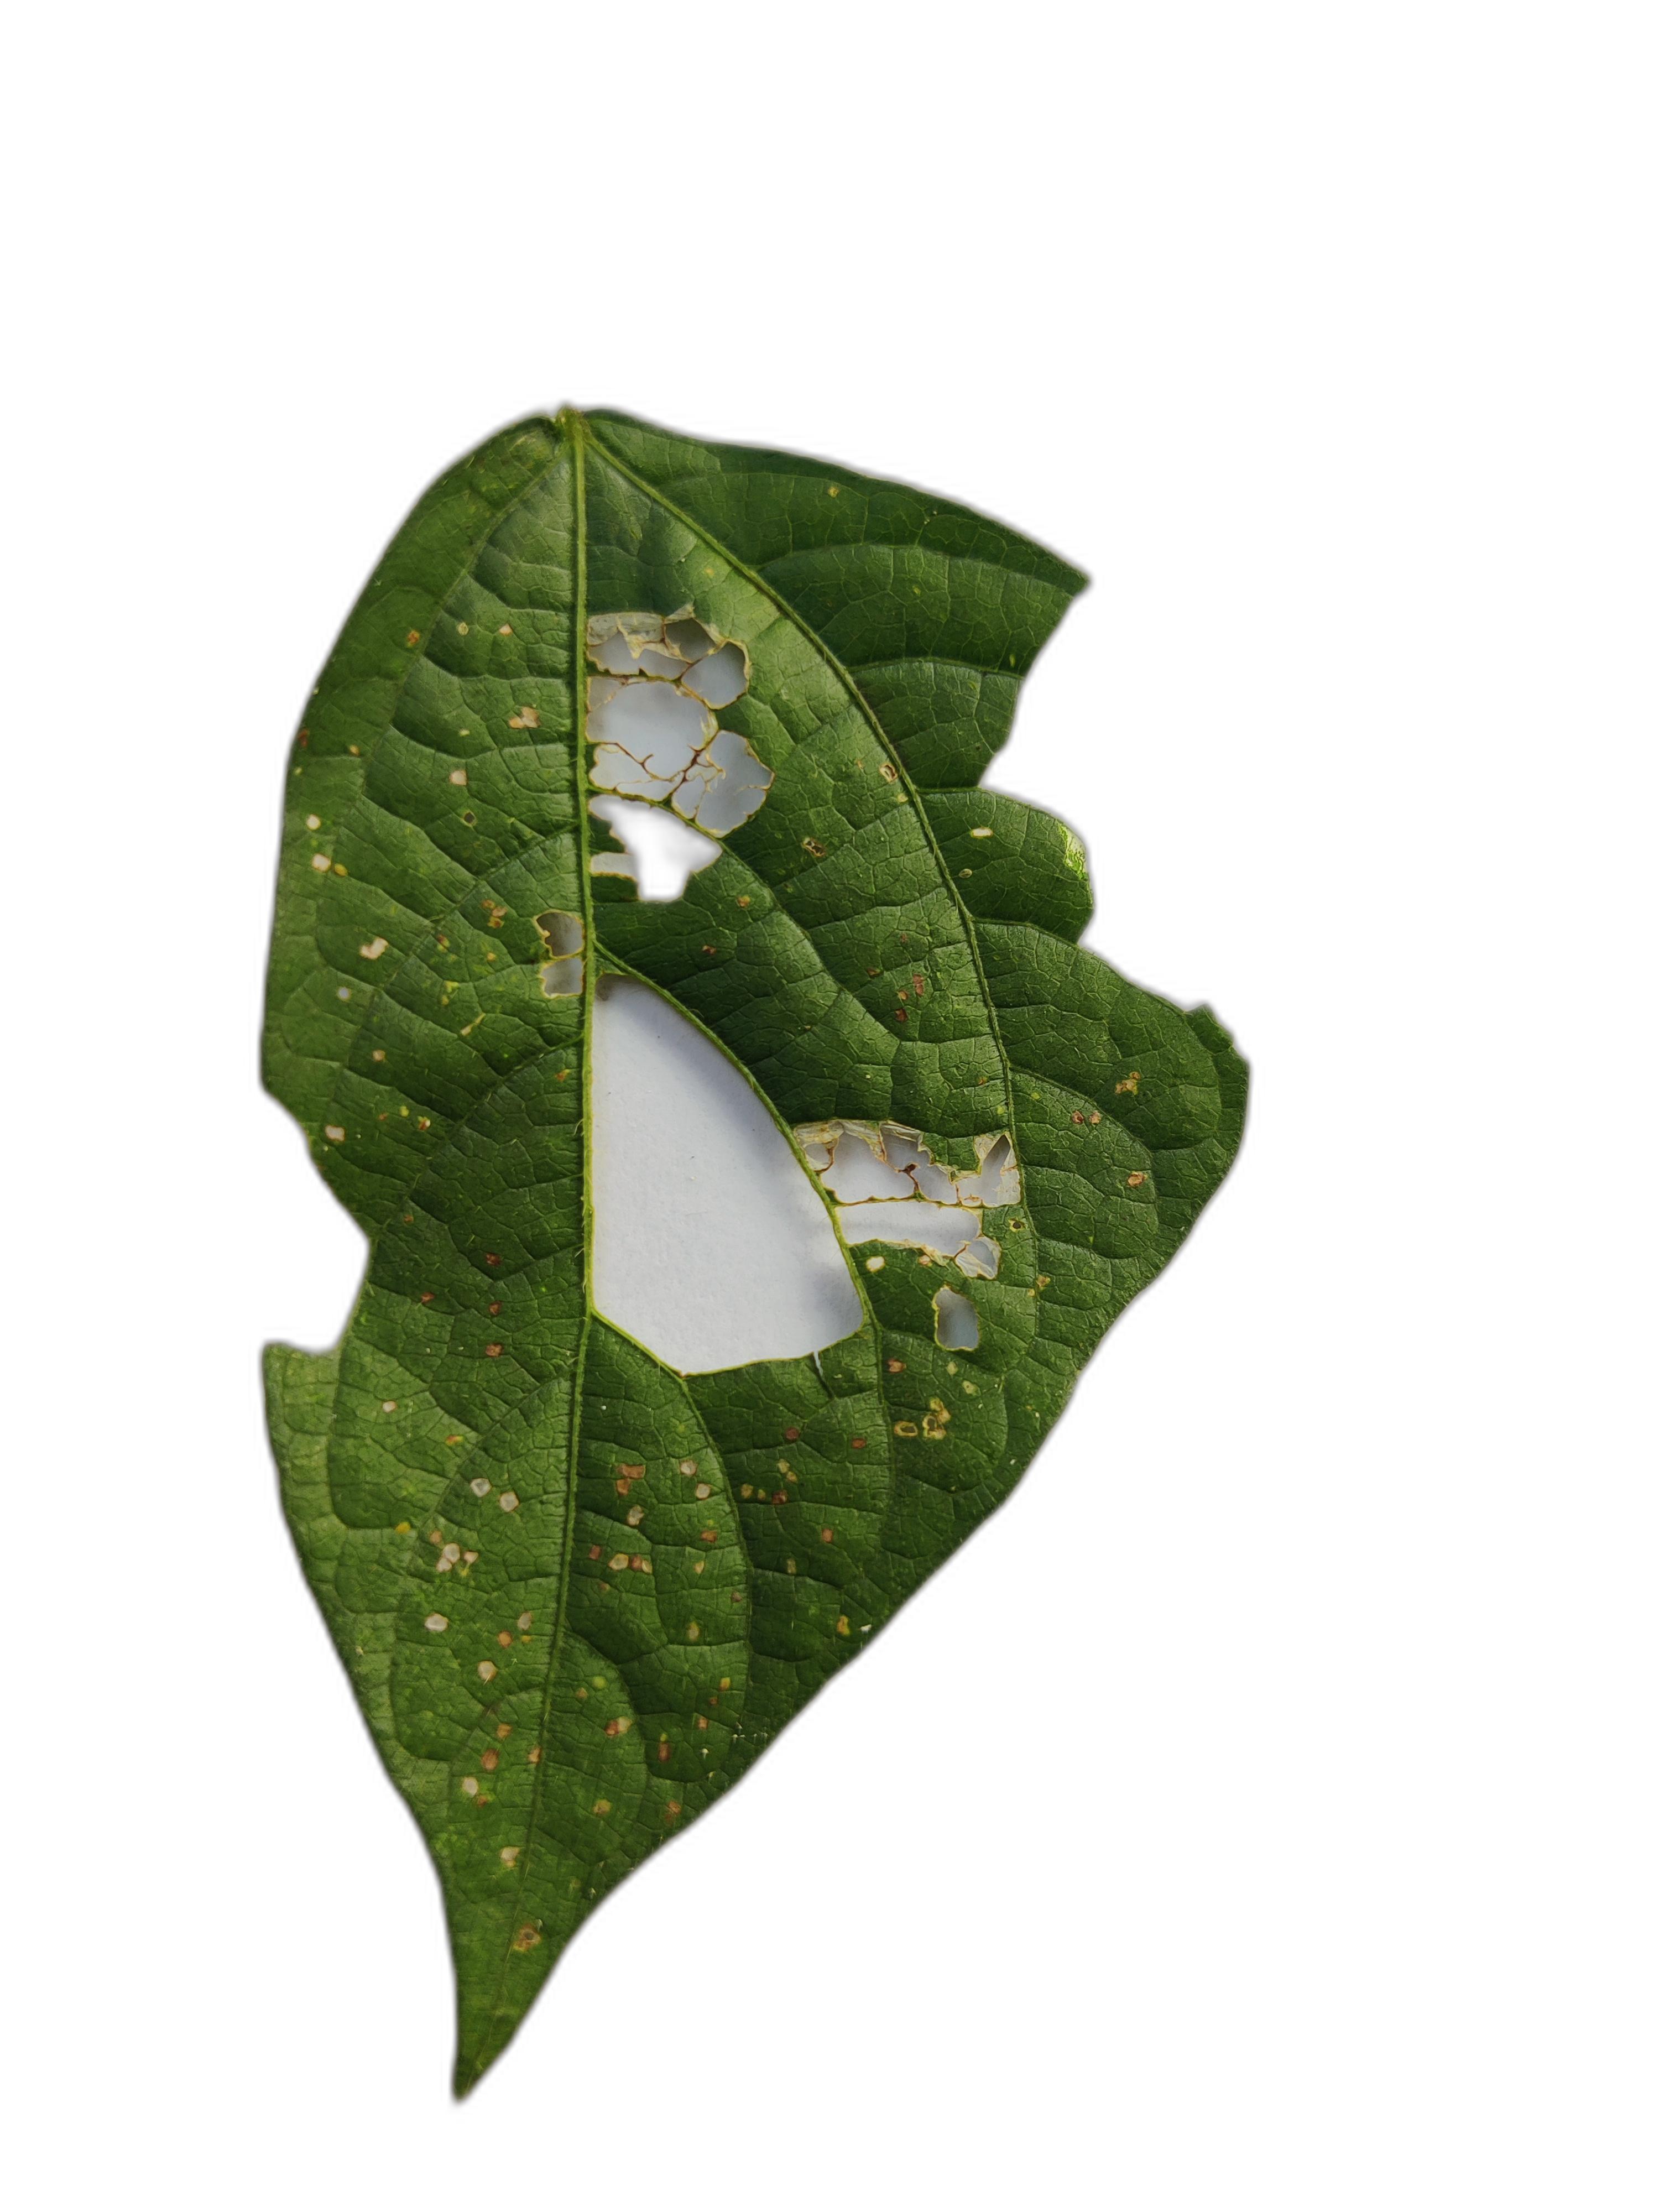
Label: Cercospora leaf spot